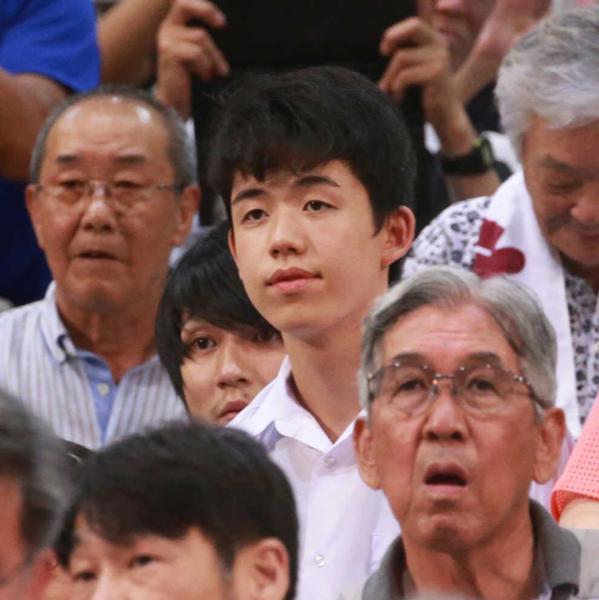
回答: 笑点の観覧席